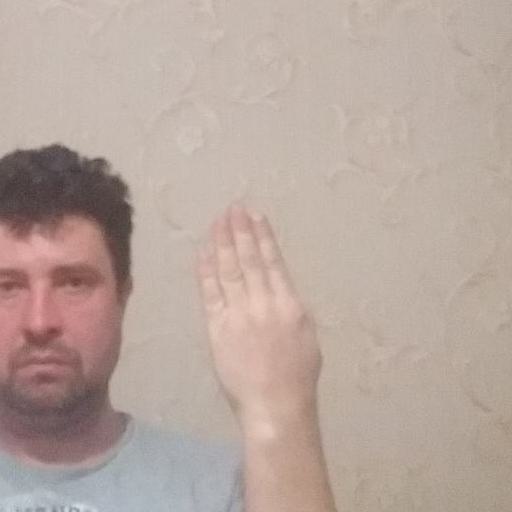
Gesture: stop_inverted